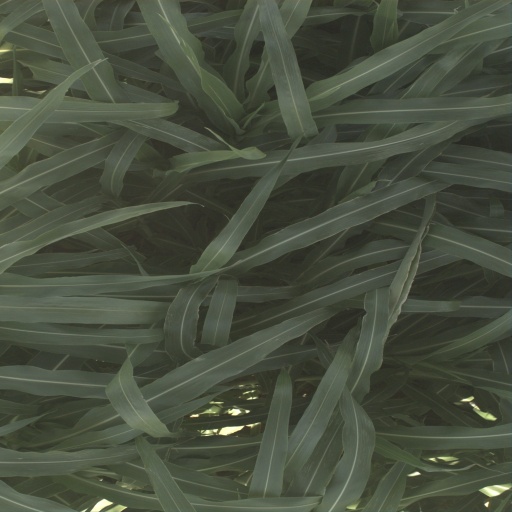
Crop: sorghum